Cortinarius violaceus

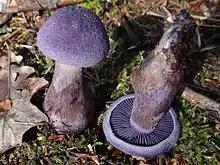
Younger specimens, highlighting scaled cap

"Cortinarius violaceus" is found across North America, Europe and Asia. Although widespread, it is not common anywhere in Europe, and it is listed as endangered in the British Isles. "Cortinarius violaceus" is a rare component of subarctic areas of western Greenland. It has not been recorded from Iceland.